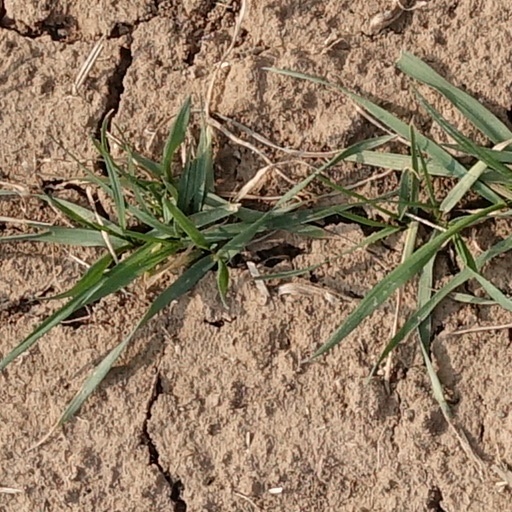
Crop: wheat